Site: brandenburg
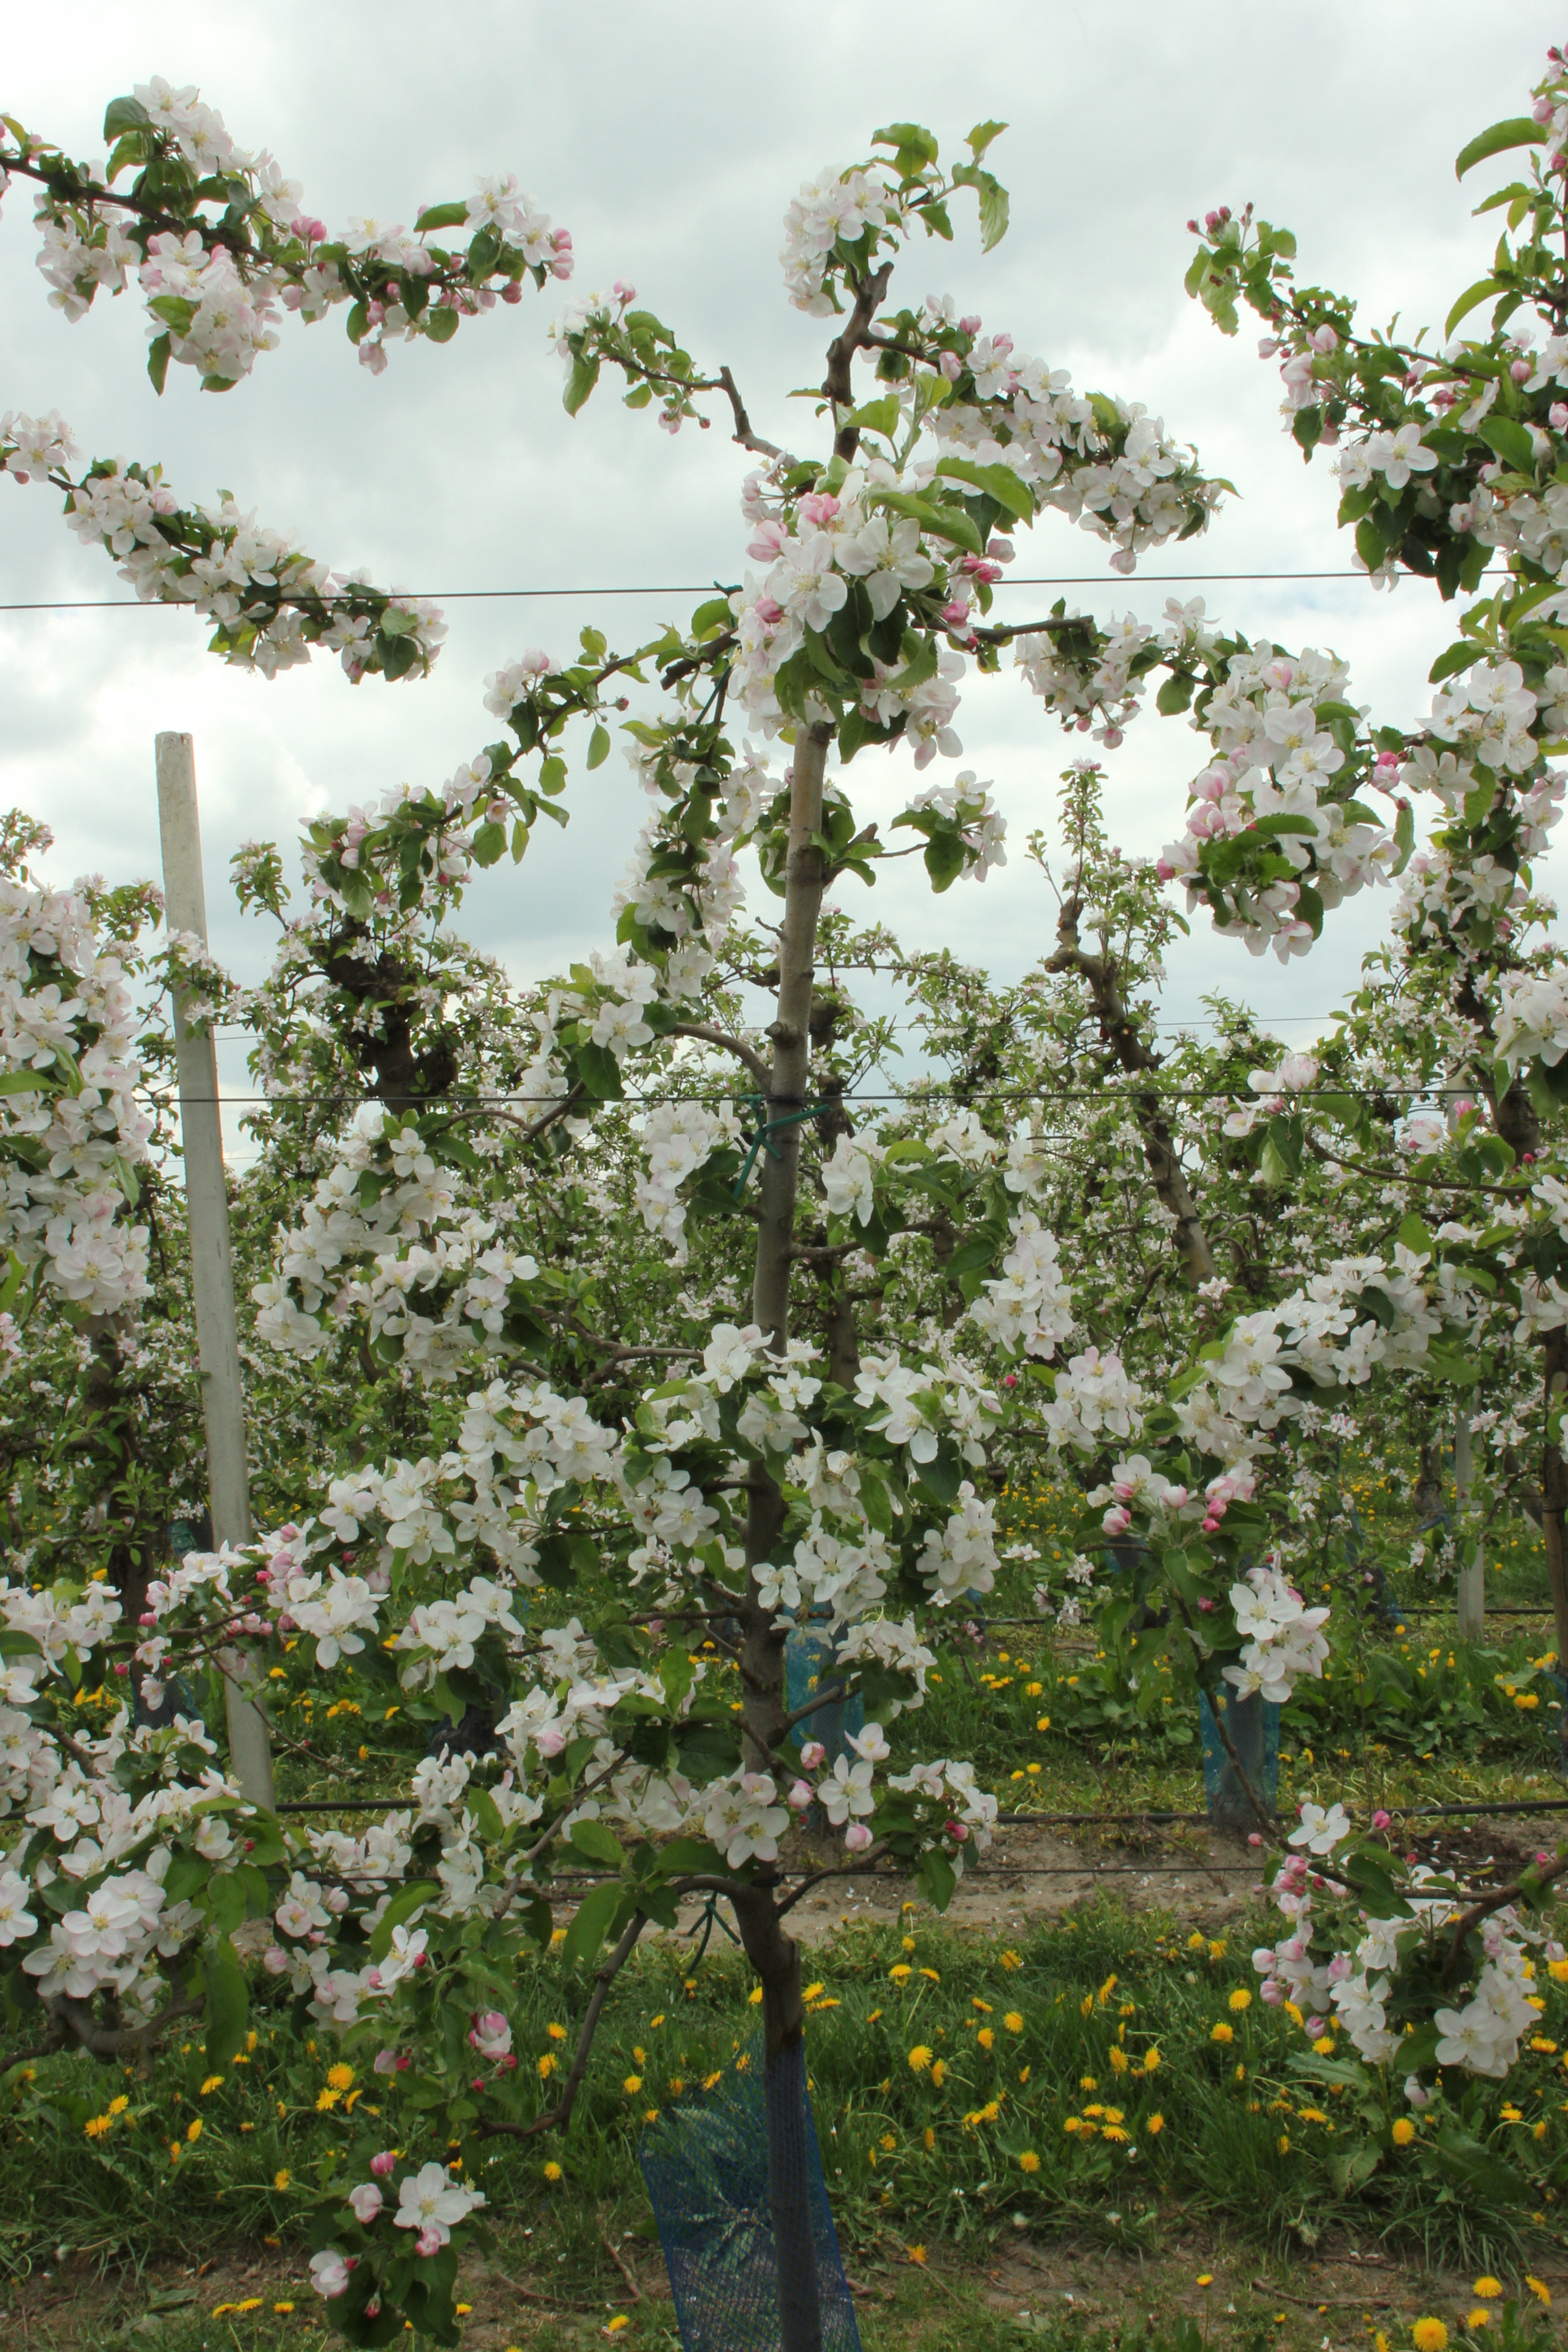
Growth stage (BBCH 65): Flowering